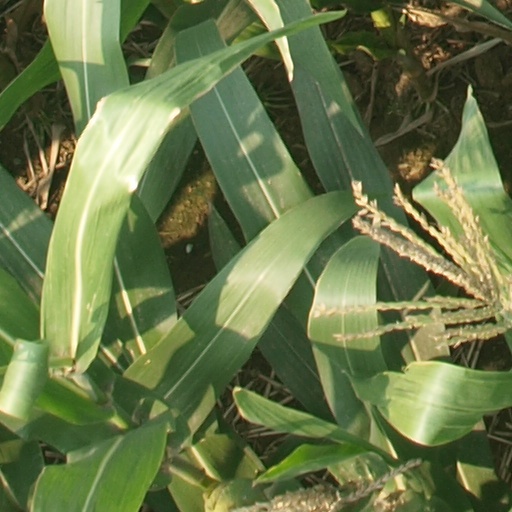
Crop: maize; corn